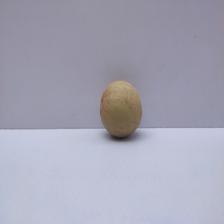
Size: Medium